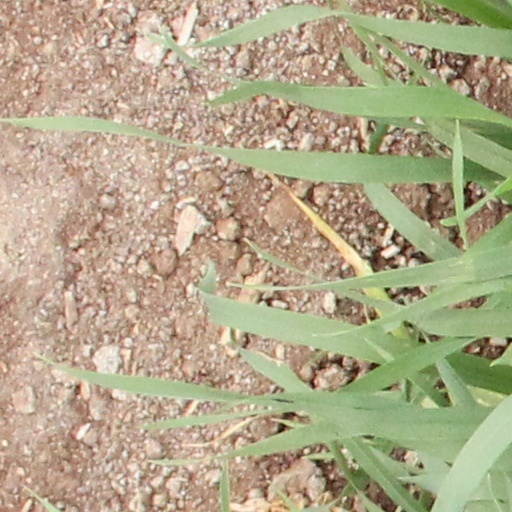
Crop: wheat